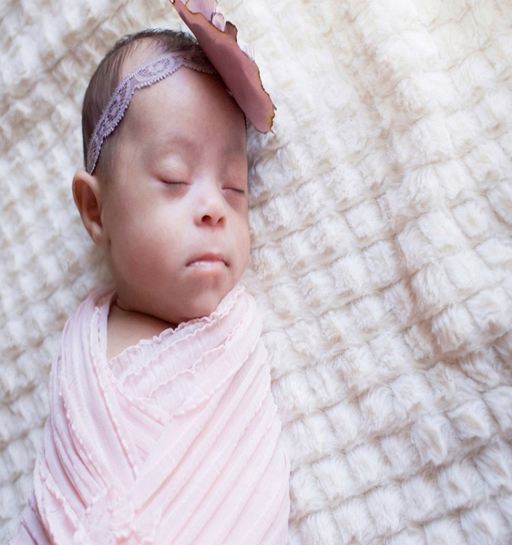
a baby with down syndrome laying on her back .